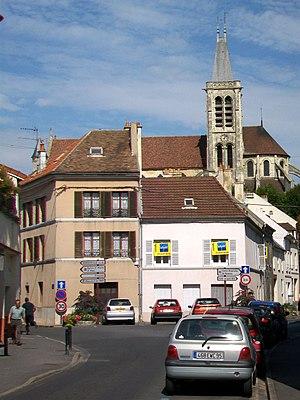
Vue sur l'église depuis le sud, rue de l'Hôtel-dieu
L'église Saint-Pierre-Saint-Paul est une église catholique paroissiale située à Gonesse, en France. C'est la plus grande église du pays de France. Elle a été construite entre 1180 et 1305 environ sous trois principales campagnes de travaux, en réutilisant la base et le premier étage d'un clocher roman du second quart du XIIᵉ siècle. Le plan prévoit une nef de huit travées accompagnée de deux bas-côtés ; un chœur composée d'une travée droite et d'une abside en hémicycle ; et un déambulatoire sans chapelles rayonnantes, ce qui est assez rare. L'architecture gothique est très soignée, et les chapiteaux sont d'une grande qualité. Le vaisseau central comporte un triforium ou des galeries ouvertes sur combles sur toute sa longueur. La nef, qui date pour l'essentiel de la période comprise entre 1245 et 1305 environ, répond au parti fixé par l'architecte qui lança la construction du bas-côté nord au début du XIIIᵉ siècle, et sa conception est propre à la première période gothique. Le triforium est néanmoins de style gothique rayonnant, et semble calqué sur la basilique Saint-Denis. L'étage des fenêtres hautes et les voûtes n'ont jamais été exécutés.